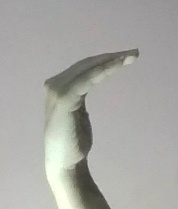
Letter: haa